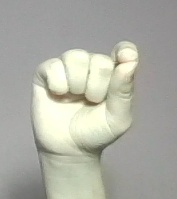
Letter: fa